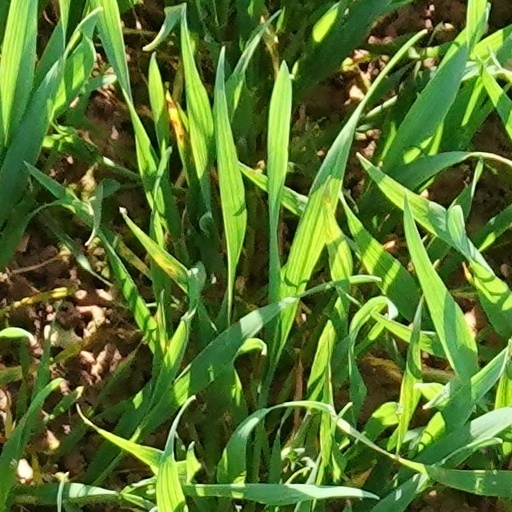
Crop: wheat